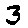
Label: 3